Landscape by Sesshū

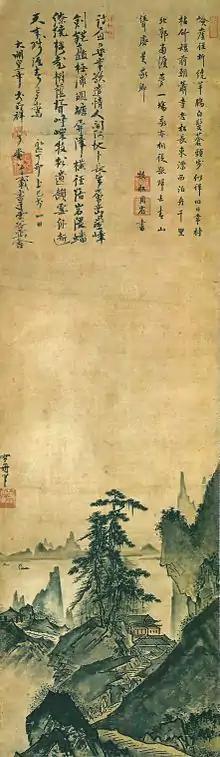
"Landscape by Sesshū" (NT), private collection; ink and light colour on paper; by

Landscape by Sesshū is one of the most securely authenticated works of the Japanese Muromachi period artist Sesshū (1420–1506). It is an ink wash in the private collection of the Ōhara family in Kurashiki, Okayama Prefecture, Japan. The hanging scroll has been designated a National Treasure.